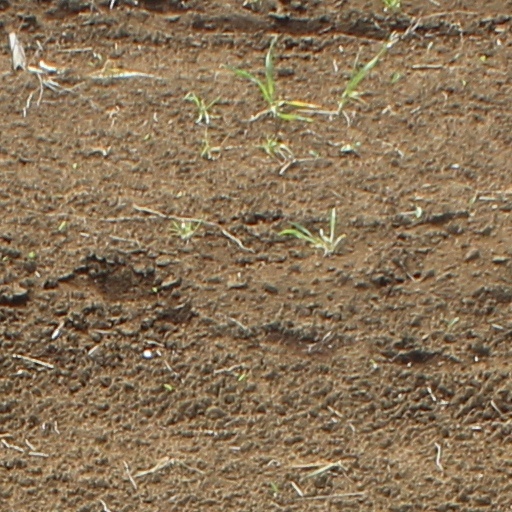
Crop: wheat